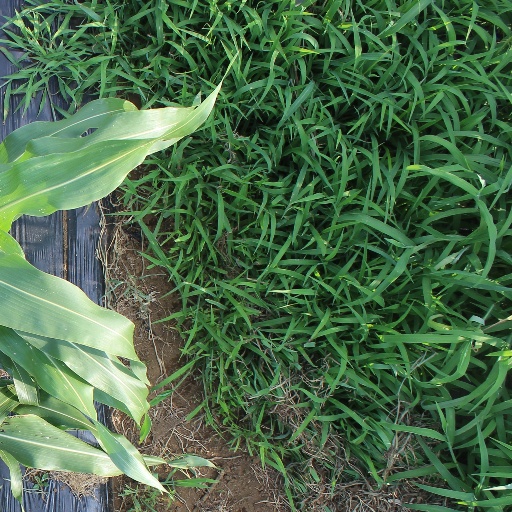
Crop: sorghum